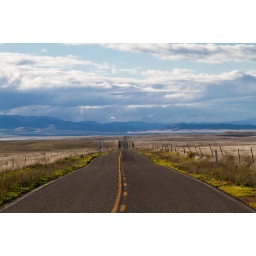
Empty highway near Carrizo Plain. I photographed here for a good ten minutes and not a single car came by.